Question: Please indicate a possible affordance area of the bench that can be used for sitting
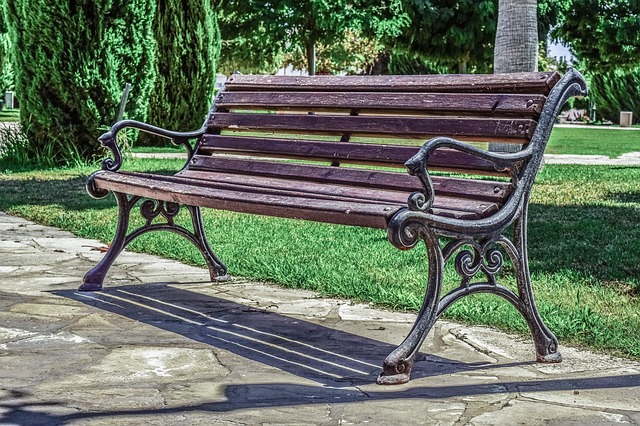
Answer: [96.5, 171, 501.5, 221]